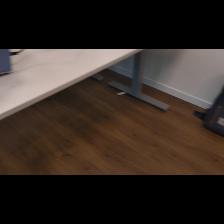
Label: NonHuman